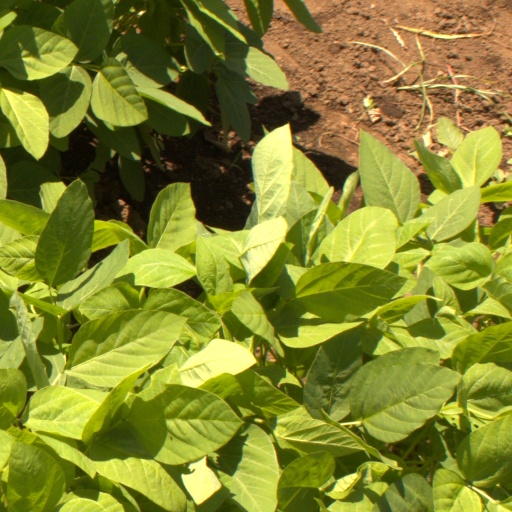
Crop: soybean